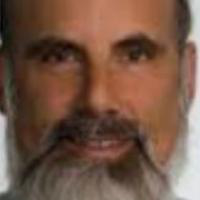
Age group: age 56-65